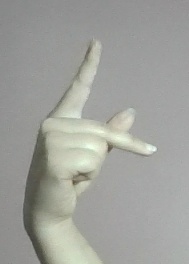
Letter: dha